Kevin Youkilis

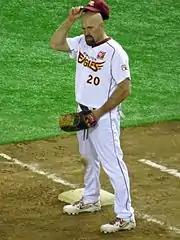
Youkilis with Rakuten

In 2009, Youkilis was second in the AL in OBP (.413) and OPS (.961), fourth in hit by pitch (16), fifth in slugging percentage (.548), and batted .305 overall and .362 with runners in scoring position. He also led the AL in pitches per plate appearance (4.42), was sixth in batting average on balls in play (.363), and 10th in walk percentage (13.6%). "Statistically, if you consider 2008 and 2009, you could make the case there has been no better player in the league [in that time]", said Red Sox EVP Epstein. Of the players with 1,000 plate appearances in the AL over the 2008–09 seasons, none had a higher OPS than Youkilis (.960).